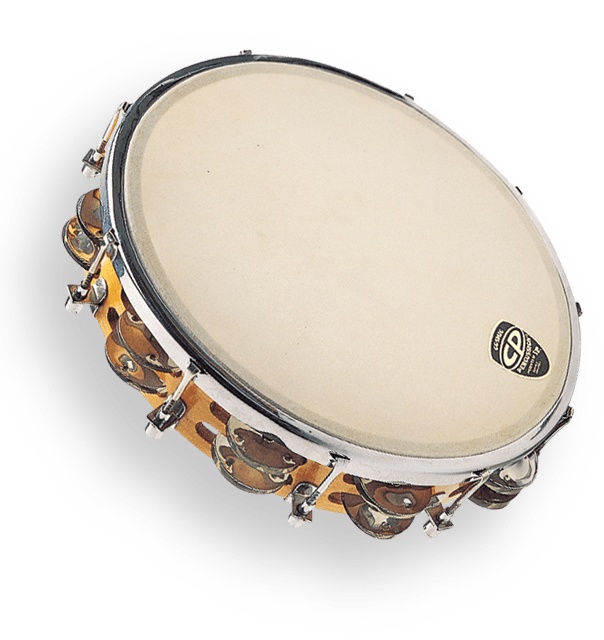
LP CP 10" Tambourine Tunable Wood
CP Tunable Wood Tambourines have bright, cutting jingles that sound great at any tuning. 10" wood frame with 10 sets of jingles, calf-skin head and adjustable tuning screws Includes tuning key
Brand: LP
Category: Arts & Entertainment > Hobbies & Creative Arts > Musical Instruments > Percussion > Hand Percussion > Tambourines > Jingle Ring Tambourines